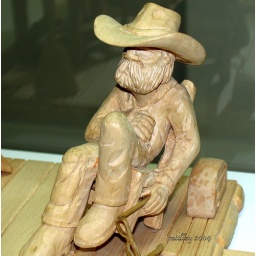
this is the carver sitting back in his chair with his glasses in hand this work was done by Jack Prinell